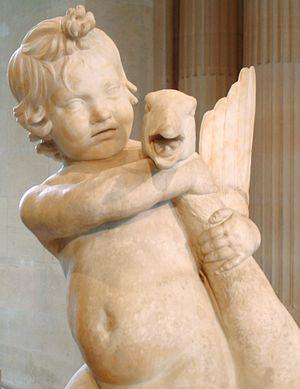
Enfant jouant avec une oie, détail, variation sur un thème populaire. Copie romaine du Ier ou IIe siècle ap. J.-C. d'un original hellénistique de Boéthos de Chalcédoine.
La psychologie analytique est une théorie psychologique élaborée par le psychiatre suisse Carl Gustav Jung à partir de 1913. Créée au départ pour se différencier de la psychanalyse de Sigmund Freud, elle se propose de faire l'investigation de l'inconscient et de l'« âme », c'est-à-dire de la psyché individuelle.